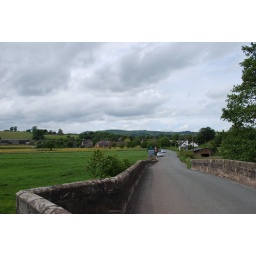
bridge over the Dove river